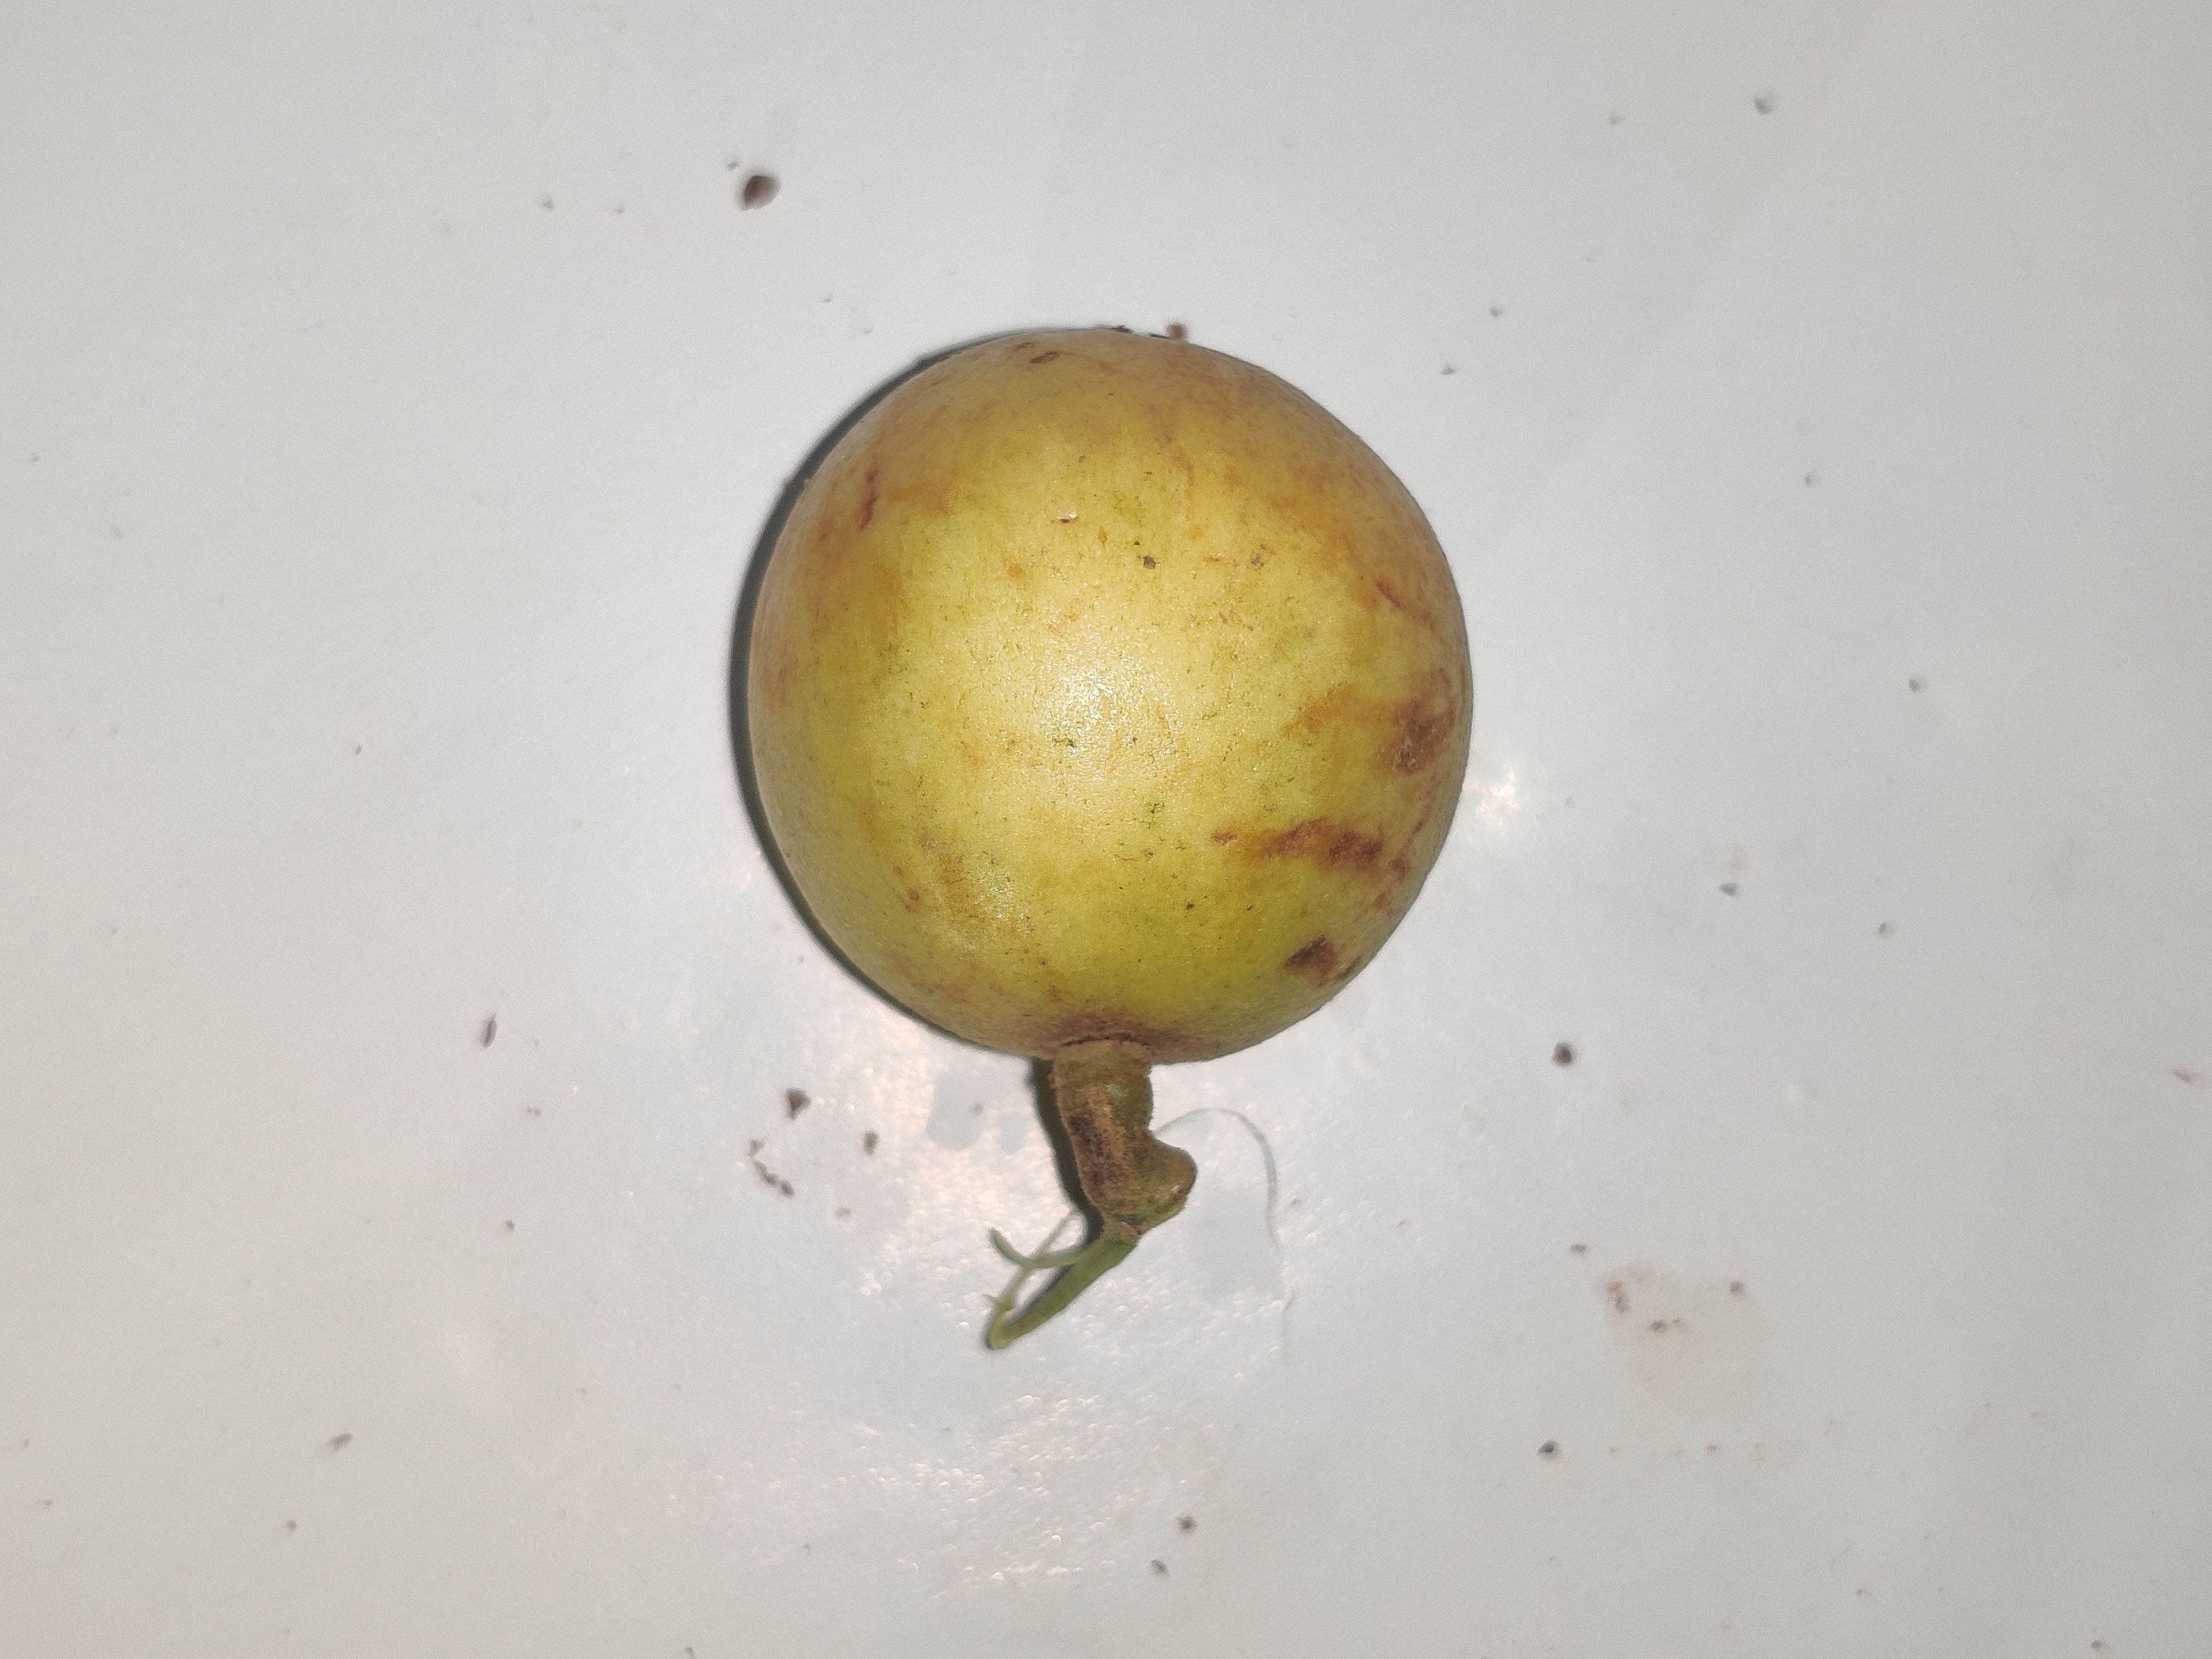
Fruit: burmese-grape
Grade: 1st-grade